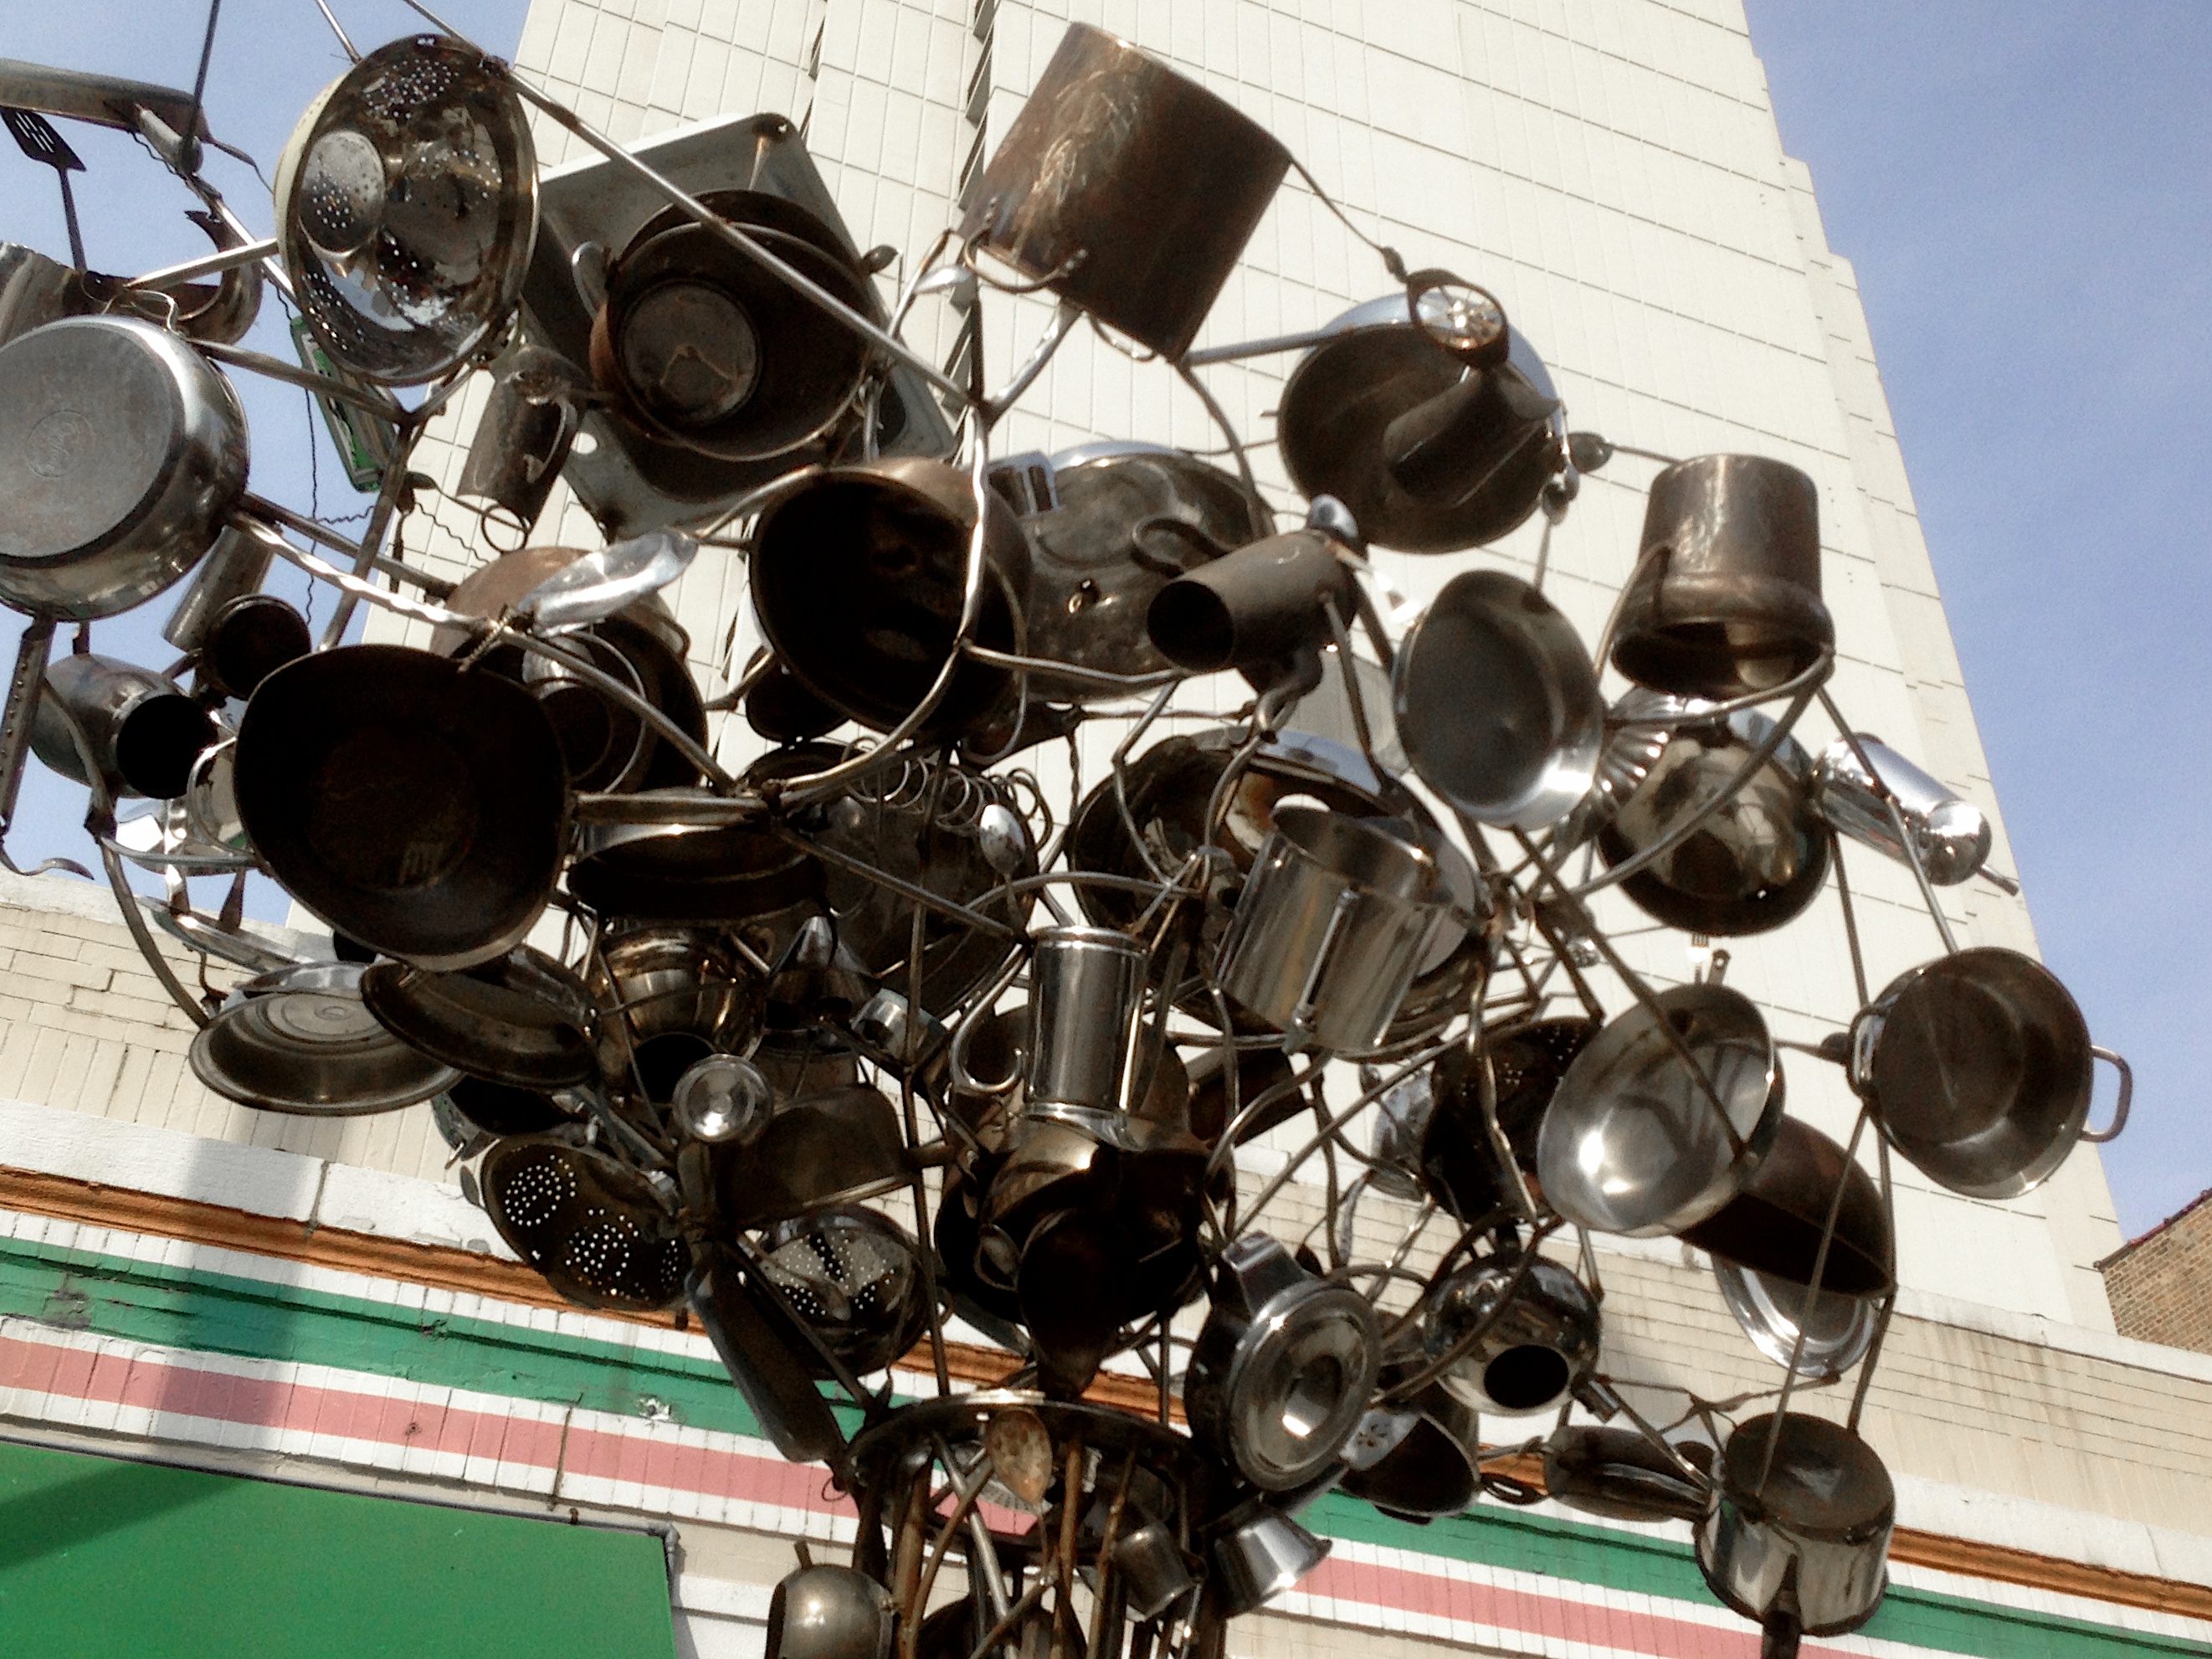
bell, lighting, musical instrument, light fixture, drums